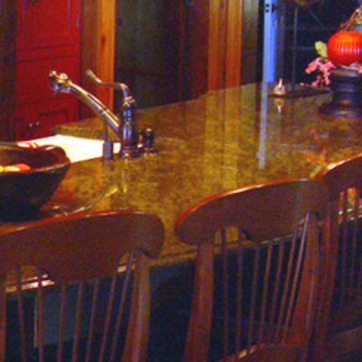
Material: polishedstone